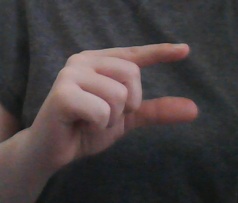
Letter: dal